2001 in the Philippines

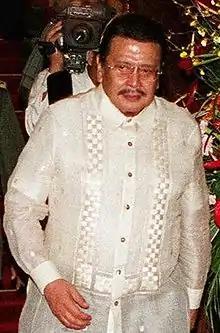
Outgoing President Joseph Estrada

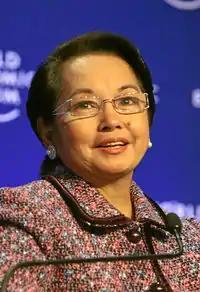
Incoming President Gloria Macapagal Arroyo

As per Executive Order No. 292, chapter 7 section 26, the following are regular holidays and special days, approved on July 25, 1987. Note that in the list, holidays in bold are "regular holidays" and those in "italics" are "nationwide special days".